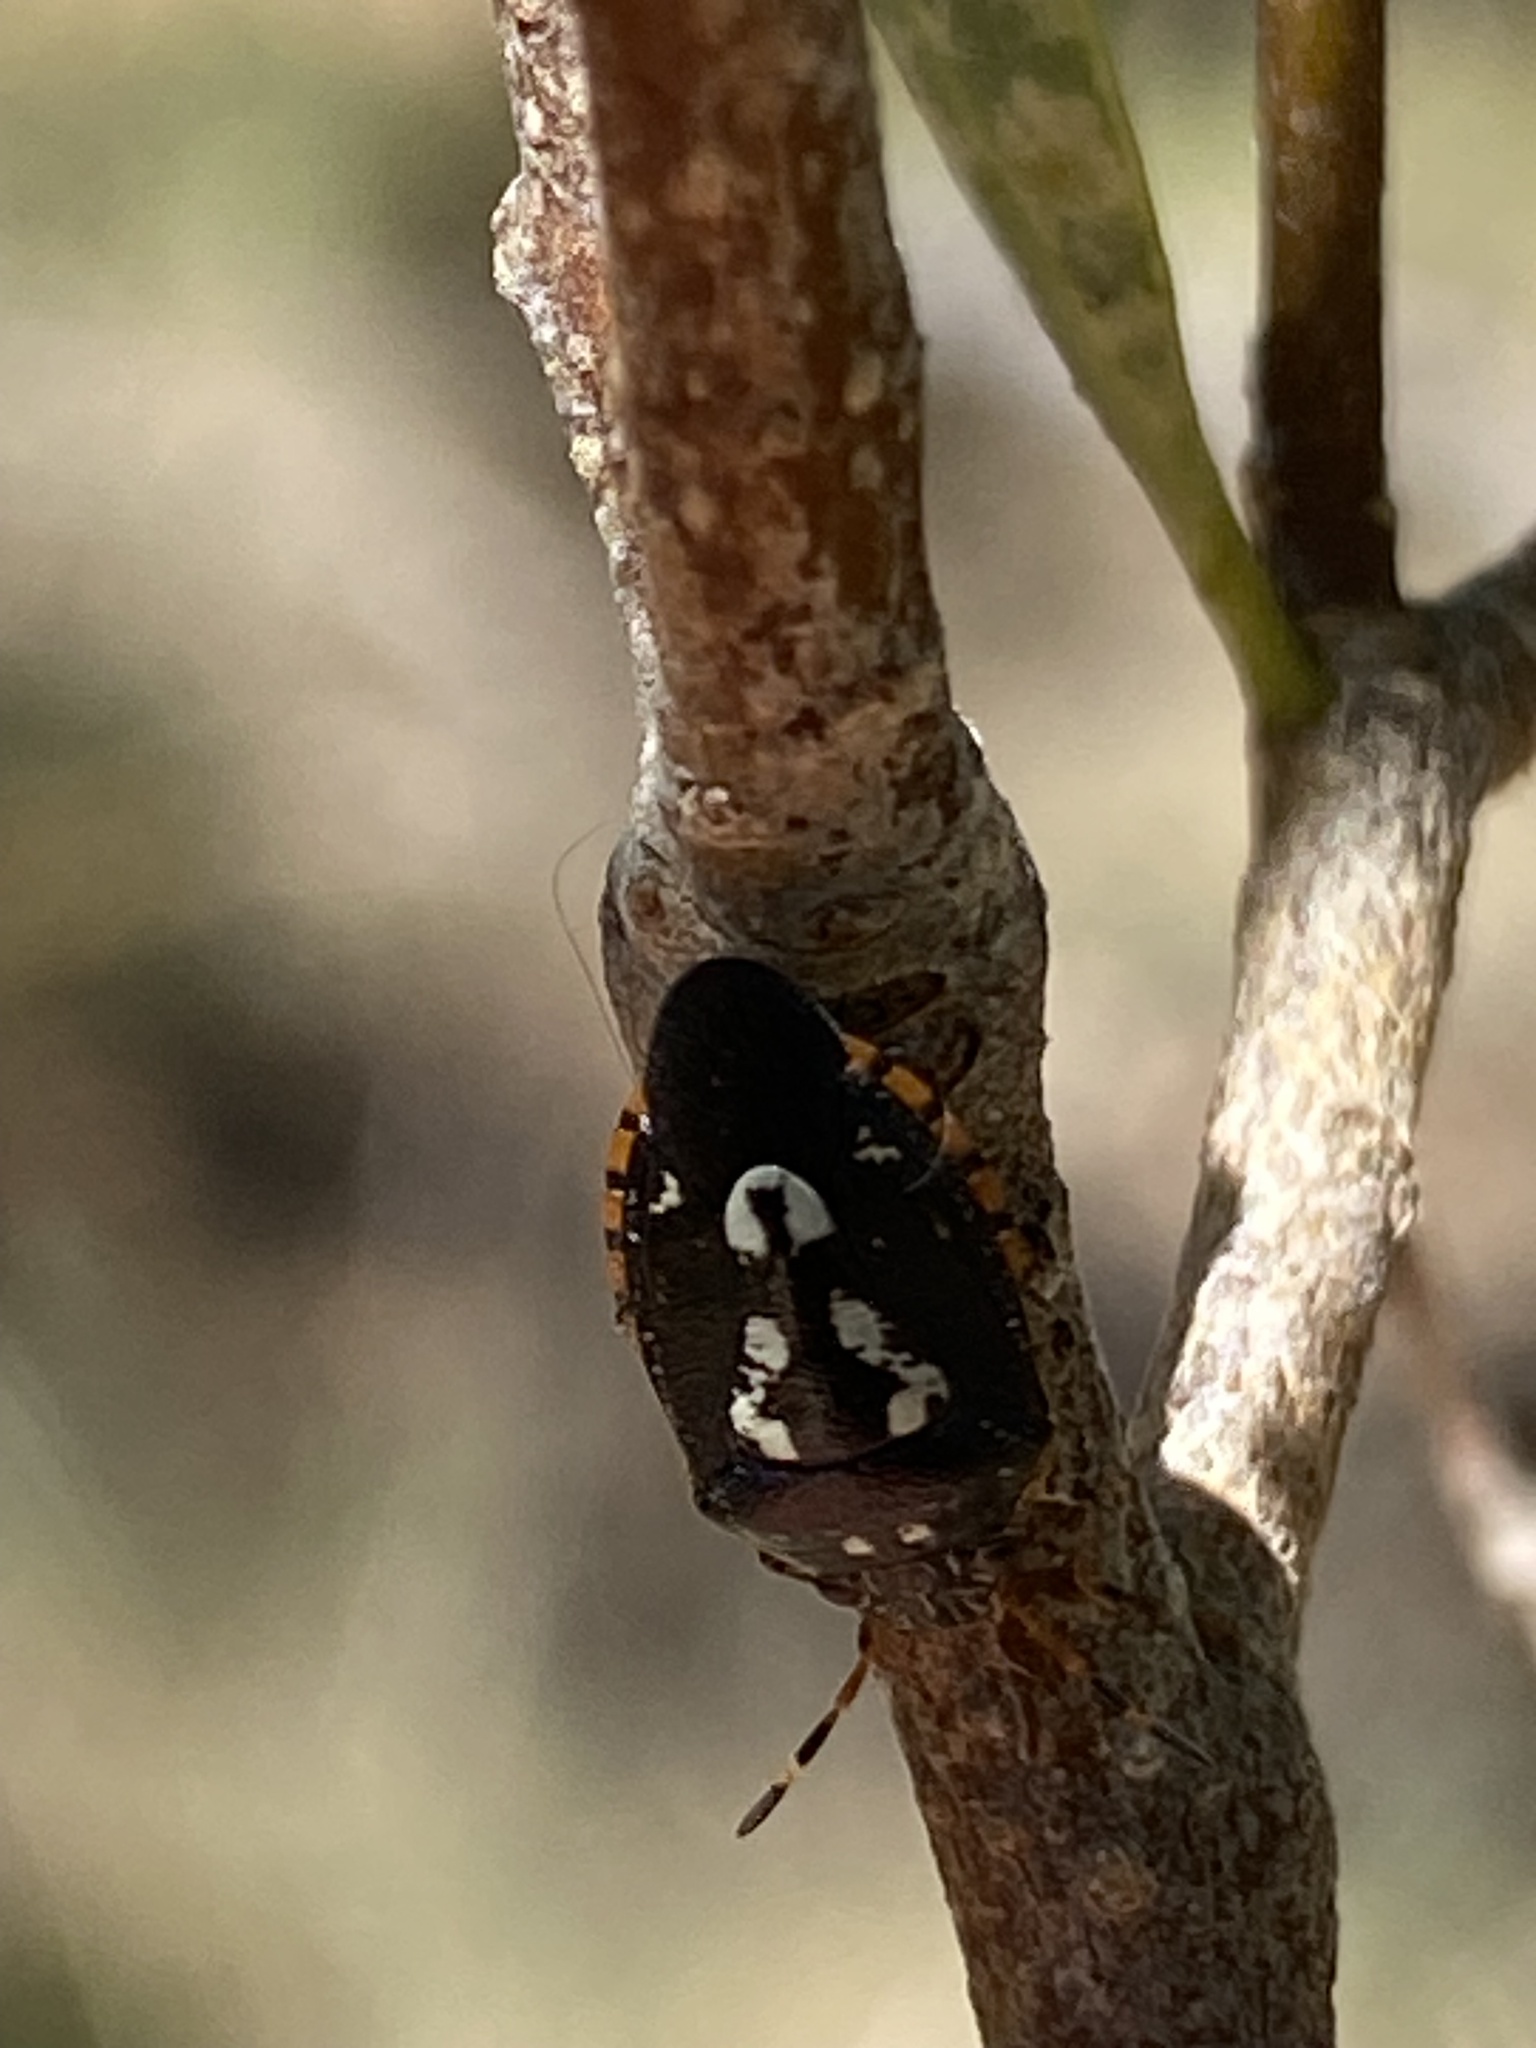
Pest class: stink_bug